Harald Lesch

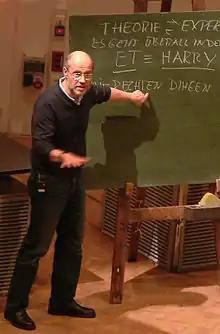
Lesch in 2010

Since 1995, Lesch has been a professor of theoretical astrophysics at the Institute for Astronomy and Astrophysics at the LMU Munich. Additionally, he teaches natural philosophy at the University for Philosophy in Munich. His main areas of research are cosmic plasma physics, black holes, and neutron stars. He is the expert on astrophysics in the Deutsche Forschungsgemeinschaft (DFG) (German Research Society) and a member of the Astronomische Gesellschaft (Astronomical Society). He is also a textbook author.